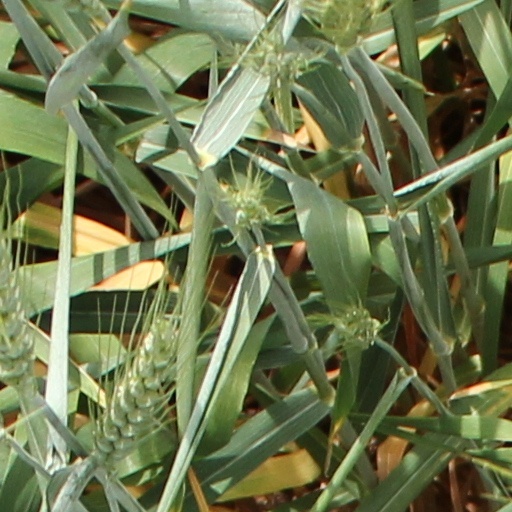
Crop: wheat